Stanislas Idzikowski

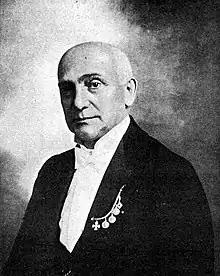
Cecchetti, c.1900

In 1918 Enrico Cecchetti (1850-1928), by then a renowned dancer, ballet master and pedagogue, opened a school in London. Idzikowski, his former student, joined a group of friends and associates in strongly advocating his 'Russo-Italian' method of training students. At Cecchetti's urging, Idzikowski then started to work with the maestro, and later with the balletomane Cyril W. Beaumont, to preserve and codify the Cecchetti method of teaching. Until then it had been largely developed and handed down orally.